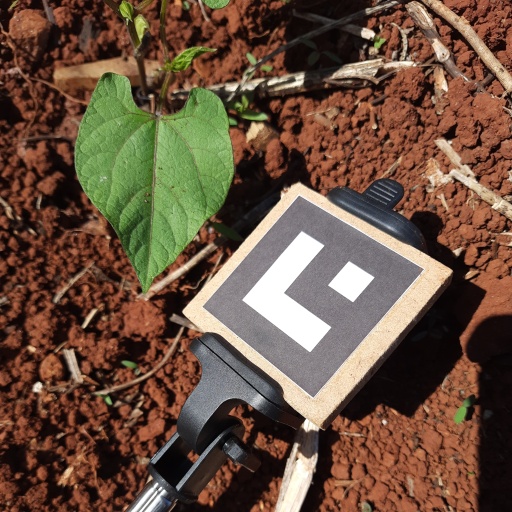
Observations: wavy surface, no eating holes, with soild dust, under sunlight